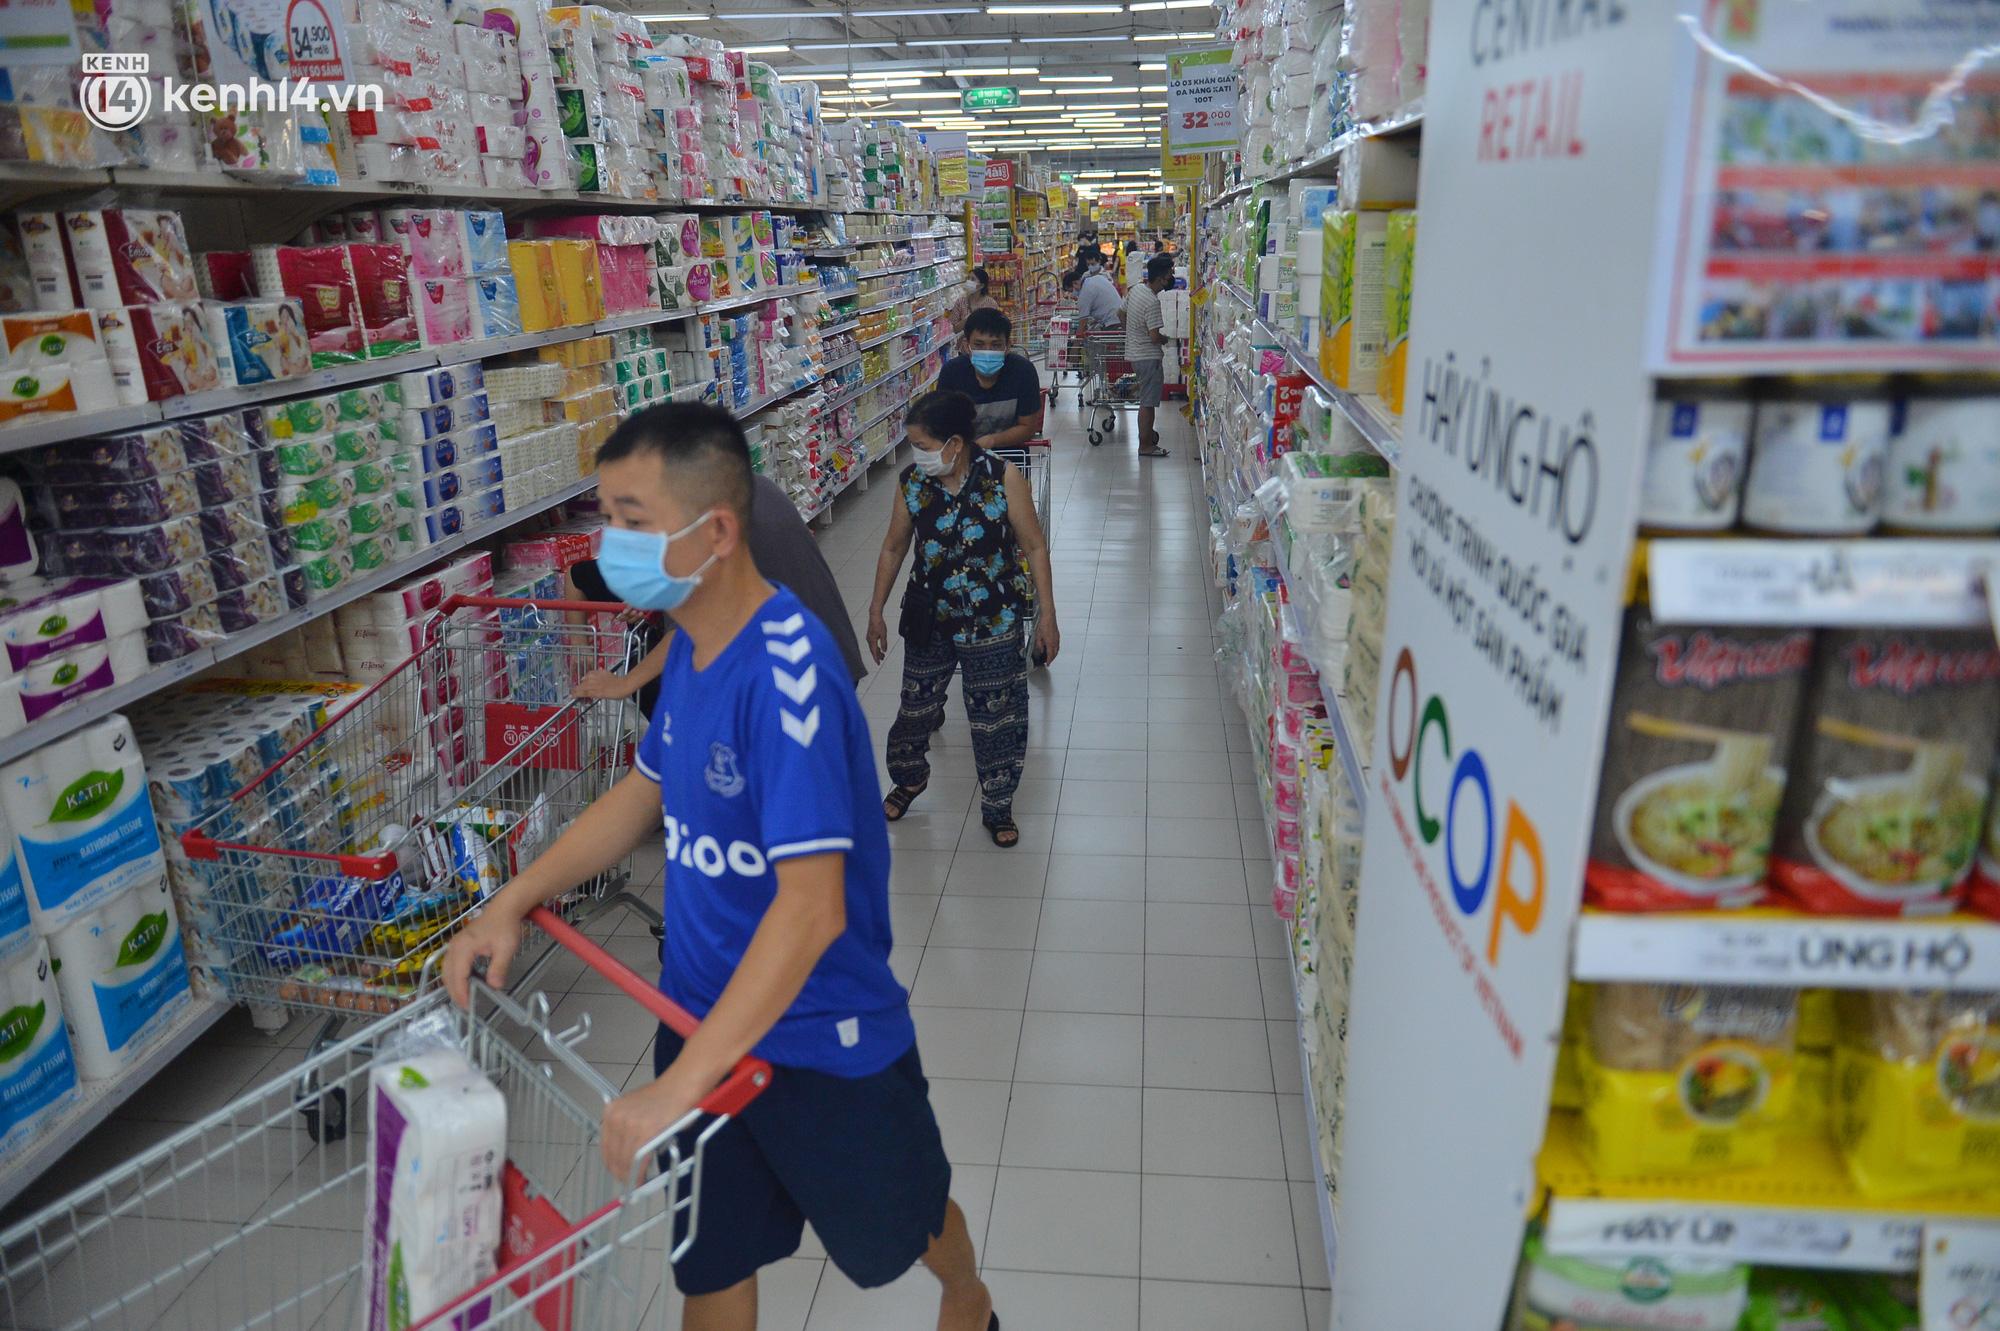
có một số người đang di chuyển trên lối đi giữa hai dãy hàng hoá